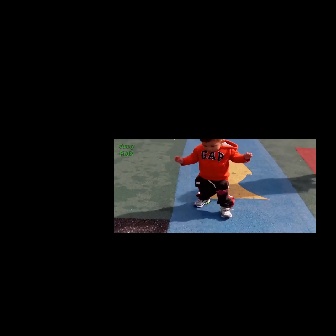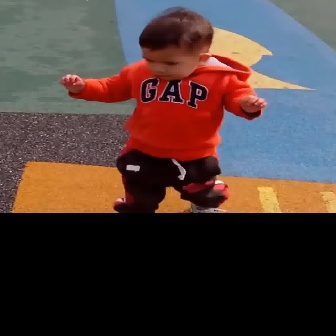
  Please identify the target specified by the bounding box [173,139,252,218] in the first image and locate it in the second image. Return the coordinates in [x_min,y_min,x_max,y_max] format.
Answer: [59,6,266,212]